Christian child's prayer

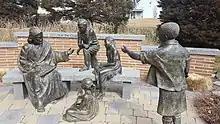
"Jesus teaching the children", outside Saint John the Baptist Catholic Church, Draper, Utah

A Christian child's prayer is Christian prayer recited primarily by children that is typically short, rhyming, or has a memorable tune. It is usually said before bedtime, to give thanks for a meal, or as a nursery rhyme. Many of these prayers are either quotes from the Bible, or set traditional texts.